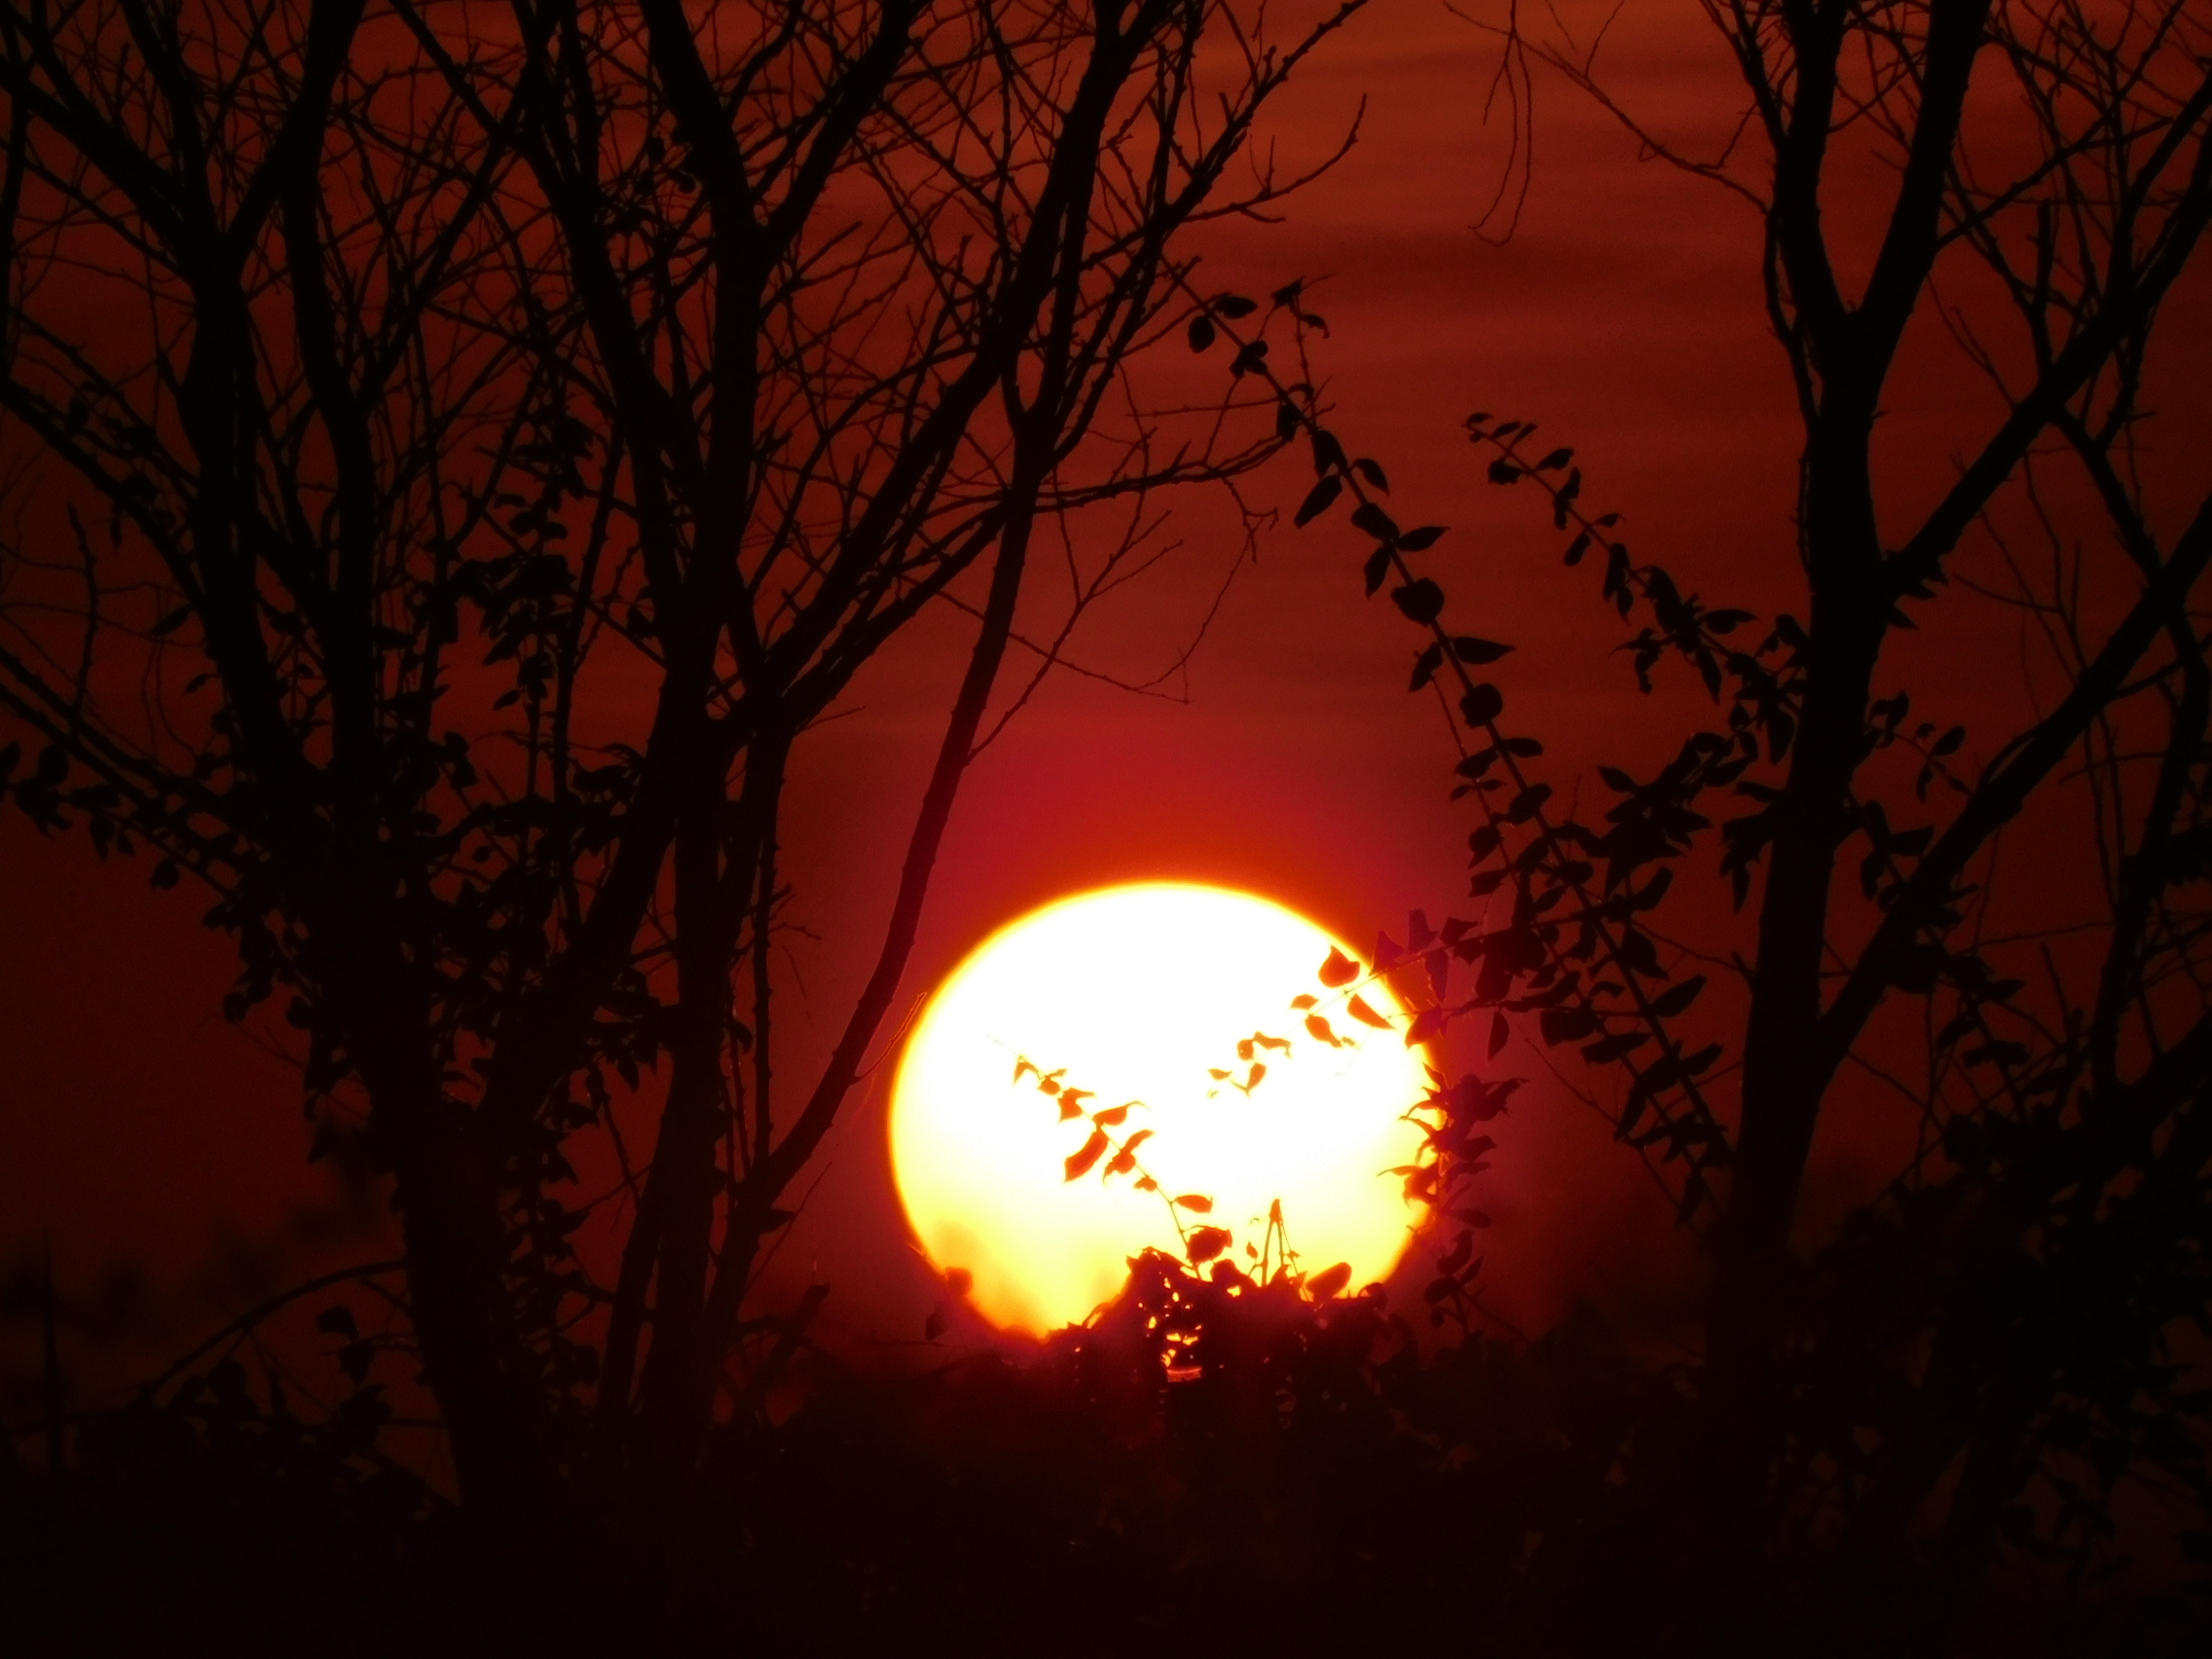
sunrise, sky, heat, red sky at morning, sunset, branch, sun, tree, red, atmospheric phenomenon, light, evening, afterglow, morning, orange, astronomical object, celestial event, atmosphere, dusk, sunlight, night, horizon, plant, event, darkness, wildlife, backlighting